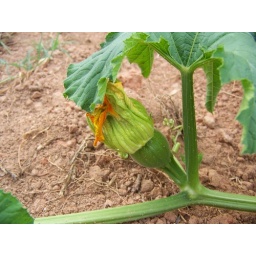
female pumpkin flower in our garden